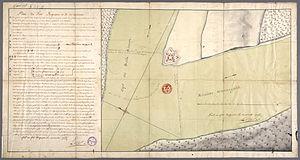
Plan du fort Duquesne, 15 avril 1755. [signé] Léry fils. Indication du cours des eaux de la Manangaîlé (Monongahela)
La Monongahela ou Monongahéla, aussi désignée sous le régime français par les variantes Malangueulé ou Manangaîlé, est une rivière des États-Unis qui coule en Pennsylvanie et Virginie-Occidentale.
Le fort Duquesne était un fort français situé près de la Monongahela à l'emplacement de l'actuelle ville de Pittsburgh. Construit en 1754, il subit plusieurs assauts des Britanniques pendant la guerre de la Conquête.